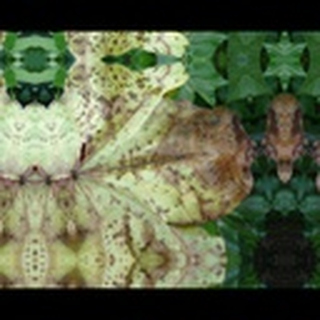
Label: cotton_bacterial_blight